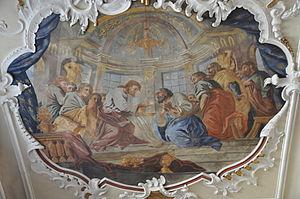
Andreas Meinrad von Ow (1712-1792), Transsubstantiation, 1751. Église Saint Jakob, Pfullendorf, Allemagne.
La transsubstantiation est un phénomène surnaturel, qui signifie littéralement la conversion d'une substance en une autre. Le terme désigne, pour une partie des chrétiens, la conversion du pain et du vin en corps et sang du Christ lors de l'Eucharistie par l'intermédiaire du Saint Esprit.